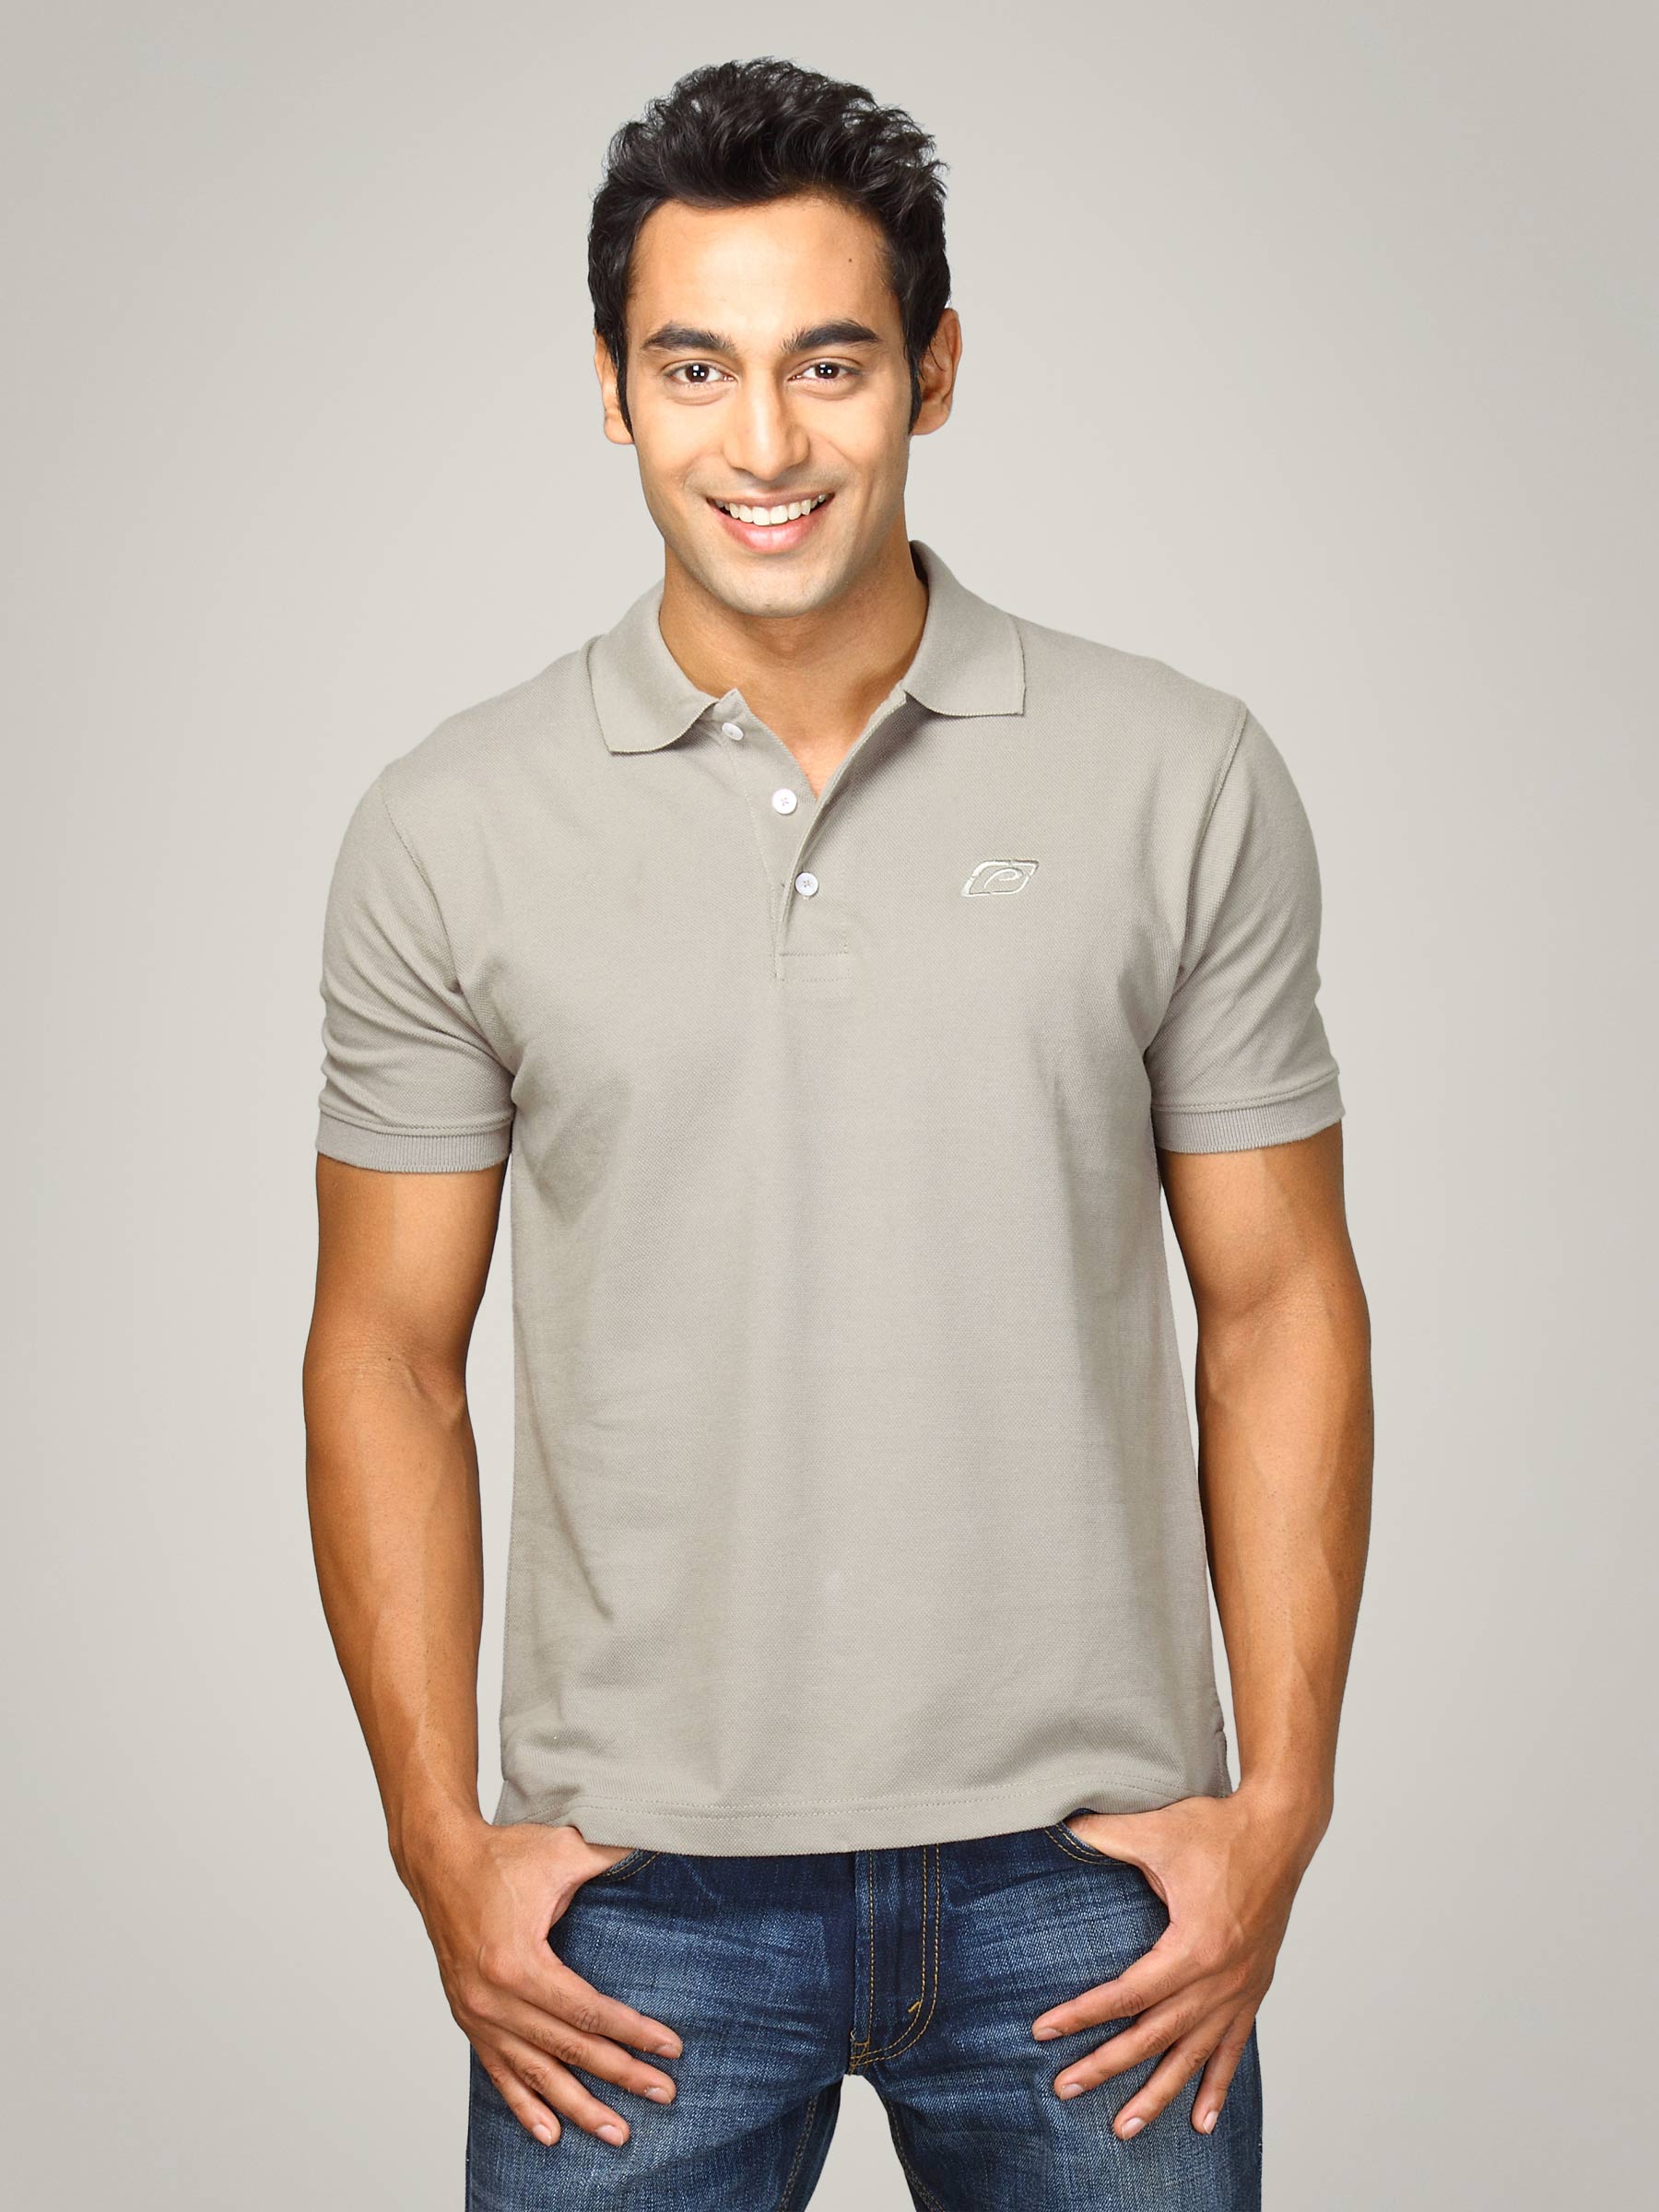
Proline Men Grey Polo T-shirt
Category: Apparel / Topwear / Tshirts
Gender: Men
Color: Grey
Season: Summer 2011
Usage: Casual